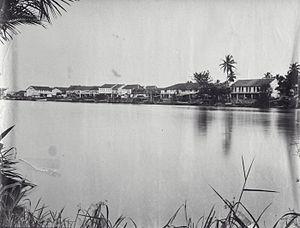
Tanjungbalai est une ville d'Indonésie située dans la province de Sumatra du Nord, à l'embouchure du fleuve Asahan. Elle a le statut de kota.
Le sultanat d'Asahan était un État princier d'Indonésie situé sur la côte nord-est de l'île de Sumatra. Sa capitale était Tanjungbalai. Aujourd'hui, Asahan est un kabupaten de la province de Sumatra du Nord.